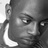
Emotion: neutral